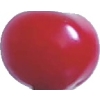
Label: cherry_sour